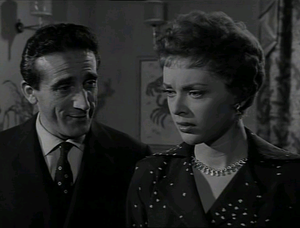
Camilla « Milly » Vitale — née le 16 juillet 1933 à Rome, ville où elle est morte le 2 novembre 2006 — est une actrice italienne.